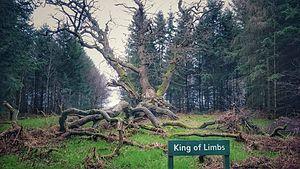
The King of Limbs est le huitième album studio du groupe britannique de rock alternatif Radiohead. La sortie, annoncée initialement pour le 19 février 2011 en téléchargement sur le site officiel du groupe, a finalement été avancée au 18. L'album sortira plus tard dans une édition spéciale « journal papier » en CD, en mai 2011. Bien que l'on sût que le groupe préparait un nouvel album, la sortie de l'album n'a été annoncée que cinq jours avant sa sortie, le 14 février 2011. La version de l'album sortie en format « physique » contiendra « deux vinyles, un CD, un fichier audio ainsi que plusieurs illustrations grand format, 625 petites illustrations et une pochette couleur en plastique oxodégradable pour contenir le tout ».